Budweiser Budvar Brewery

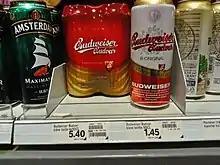
Budweiser as sold in Geneva, Switzerland in 2017

Budweiser Budvar Brewery was incorporated in 1895 as the Czech Joint Stock Brewery when local Czech breweries in České Budějovice, then part of Austria-Hungary, merged and started brewing Budweiser with new technology. The name "Budvar" is a portmanteau of "Bud"ějovice Pivo"var" 'Budweis Brewery'. With the German occupation of Czechoslovakia during World War II and its communist-rule during the Cold War, the brewery was unable to compete with the American Anheuser-Busch as production faltered. By 1948, all Czech breweries had been nationalized by the communist government.